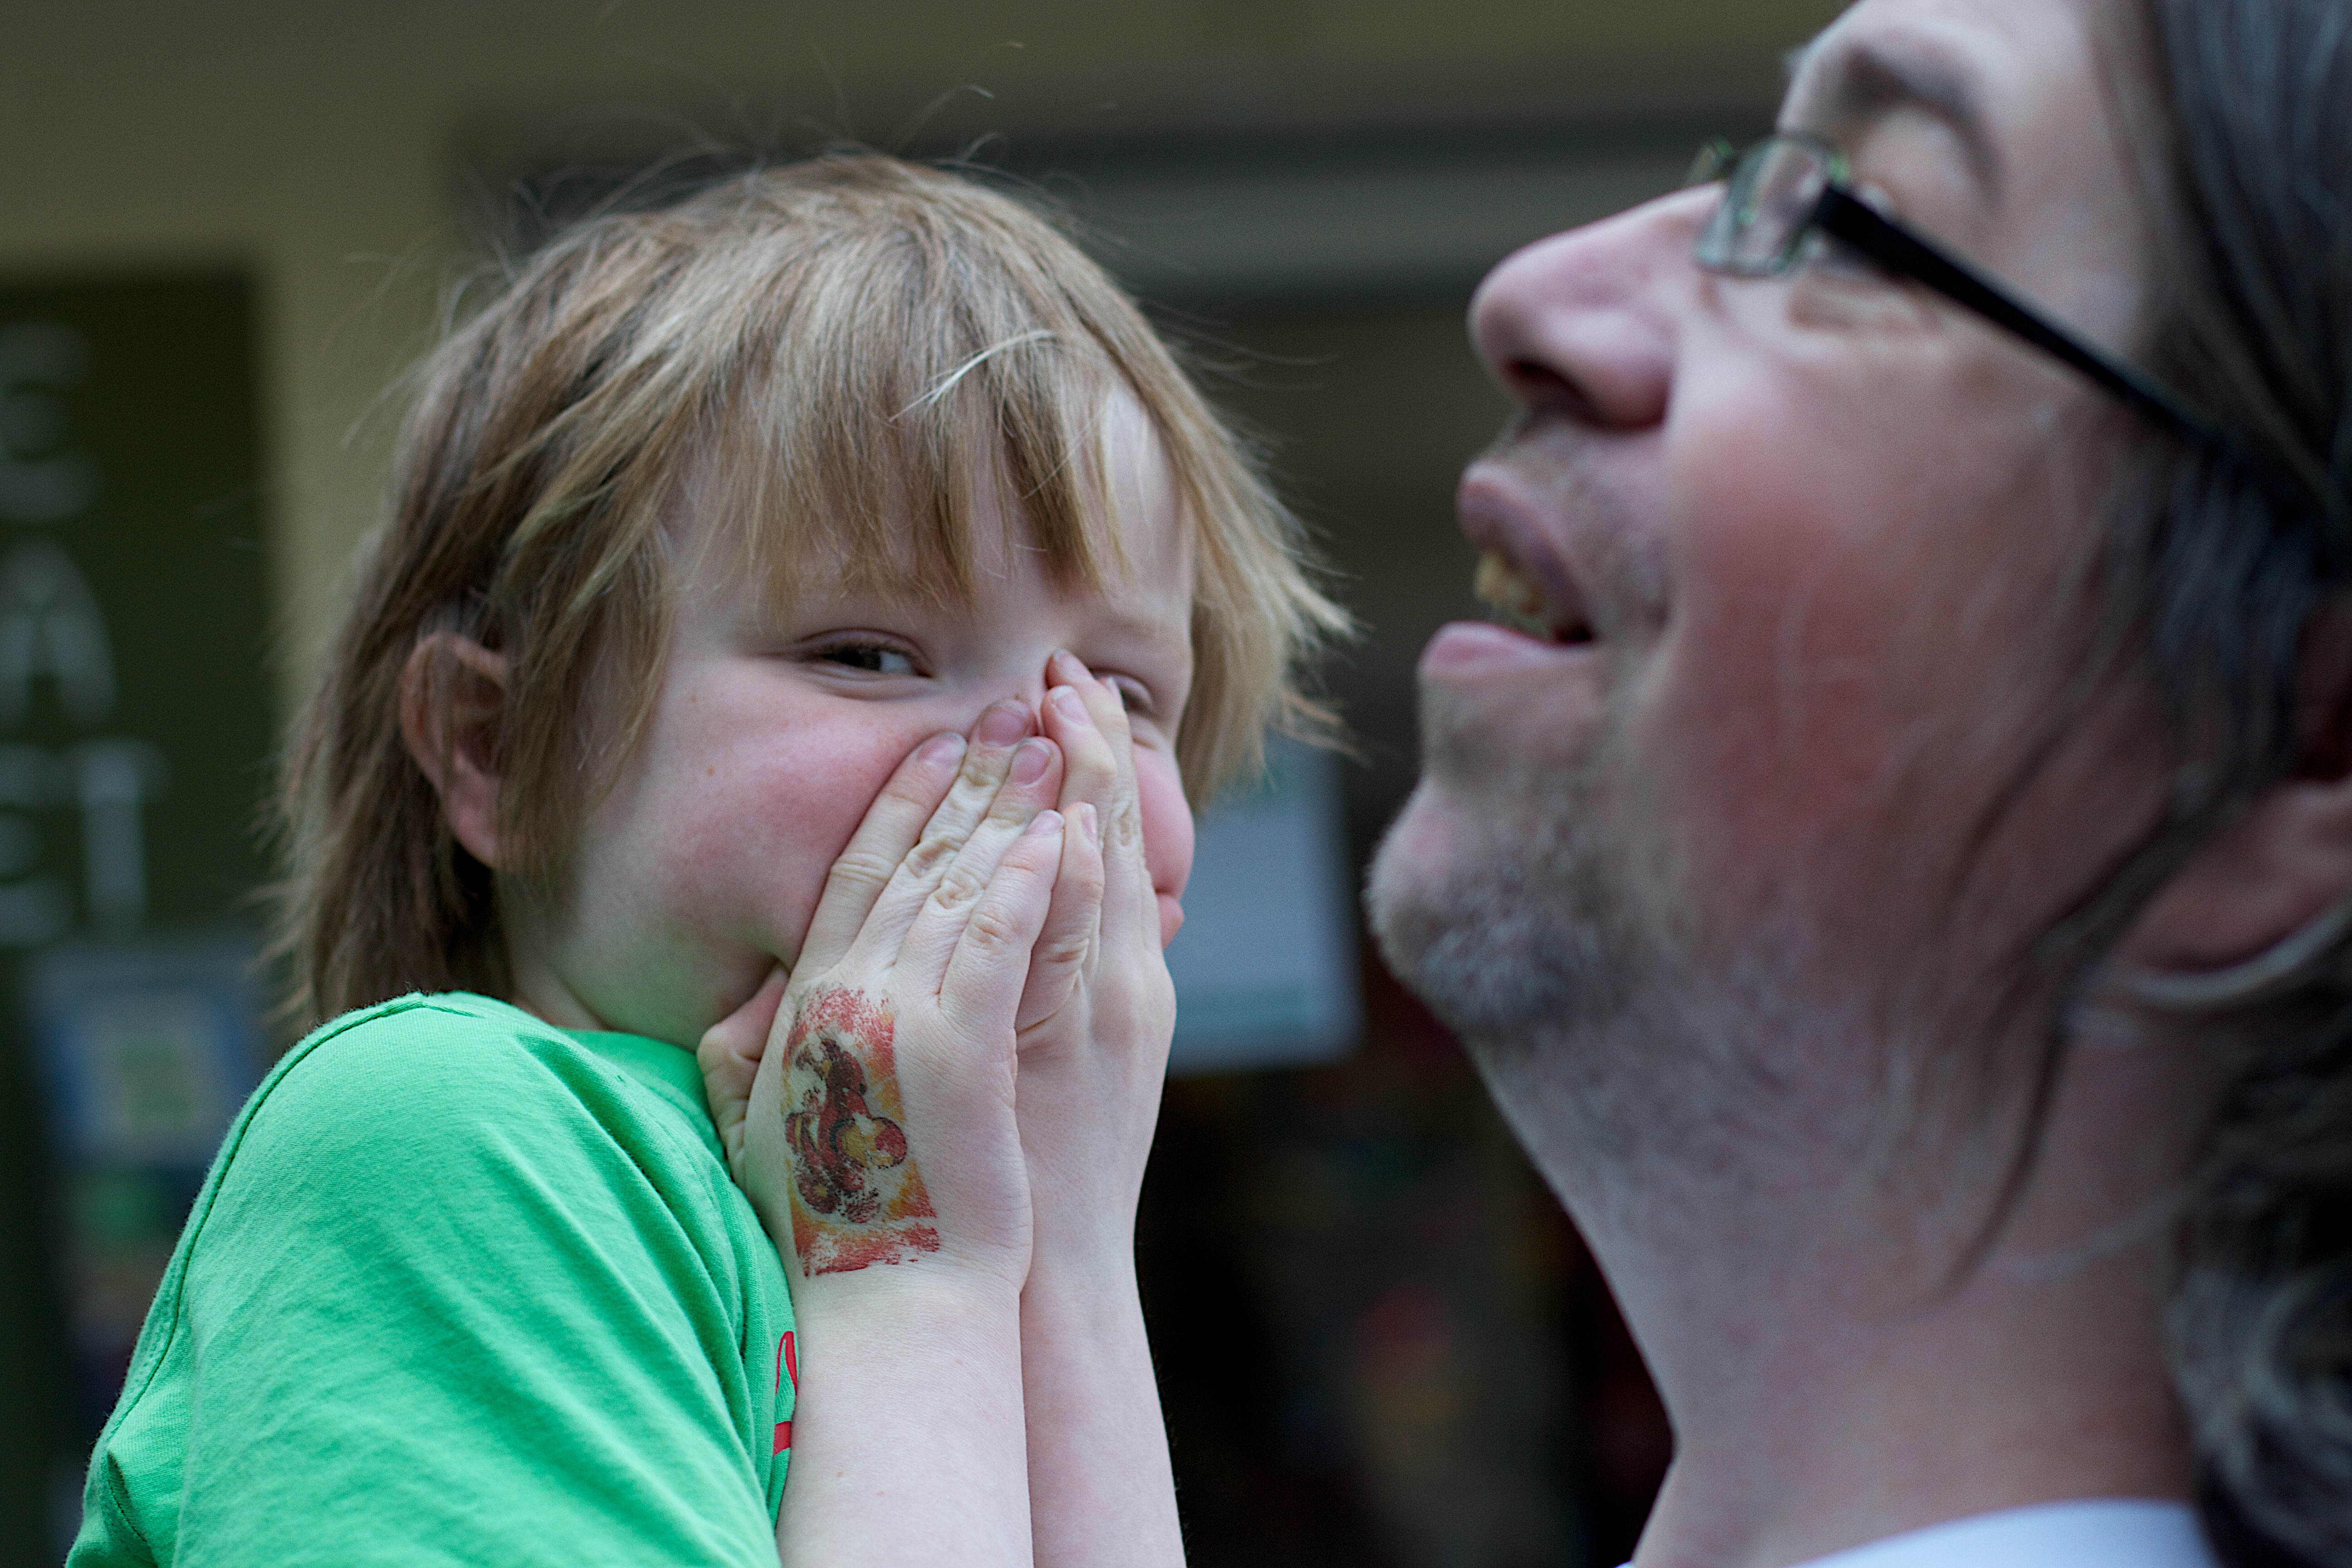
man, person, people, hair, portrait, child, facial expression, mouth, face, eating, nose, eye, head, skin, organ, laughter, emotion, interaction, human action